Wilhelm von Kaulbach

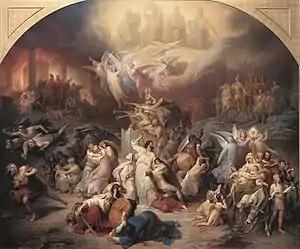
"Destruction of Jerusalem"

Having hitherto worked almost exclusively in fresco, he spent some time in Venice and a year in Rome to prepare himself for painting the cartoon in oil for the new Pinakothek, completing it in 1846. About the same time he commenced his famous designs illustrative of the history of mankind for the Neues Museum at Berlin, which were executed by his pupils and completed in 1860. They consist of six frescoes, representing "The Tower of Babel", "Homer and the Greeks", "The Destruction of Jerusalem", "The Battle of the Huns" (—a painting that inspired the 1857 symphonic poem "Hunnenschlacht" by Liszt), "The Crusaders at the gates of Jerusalem", and "The Age of the Reformation". " The Destruction of Jerusalem" was a copy of an earlier oil painting, much admired by Friedrich Wilhelm I of Prussia, which was by then already in the collection of Ludwig I of Bavaria.